Bubble Trouble (film)

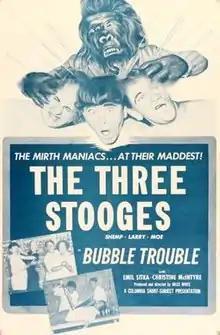

Bubble Trouble is a 1953 short subject directed by Jules White starring American slapstick comedy team The Three Stooges (Moe Howard, Larry Fine and Shemp Howard). It is the 151st entry in the series released by Columbia Pictures starring the comedians, who released 190 shorts for the studio between 1934 and 1959.